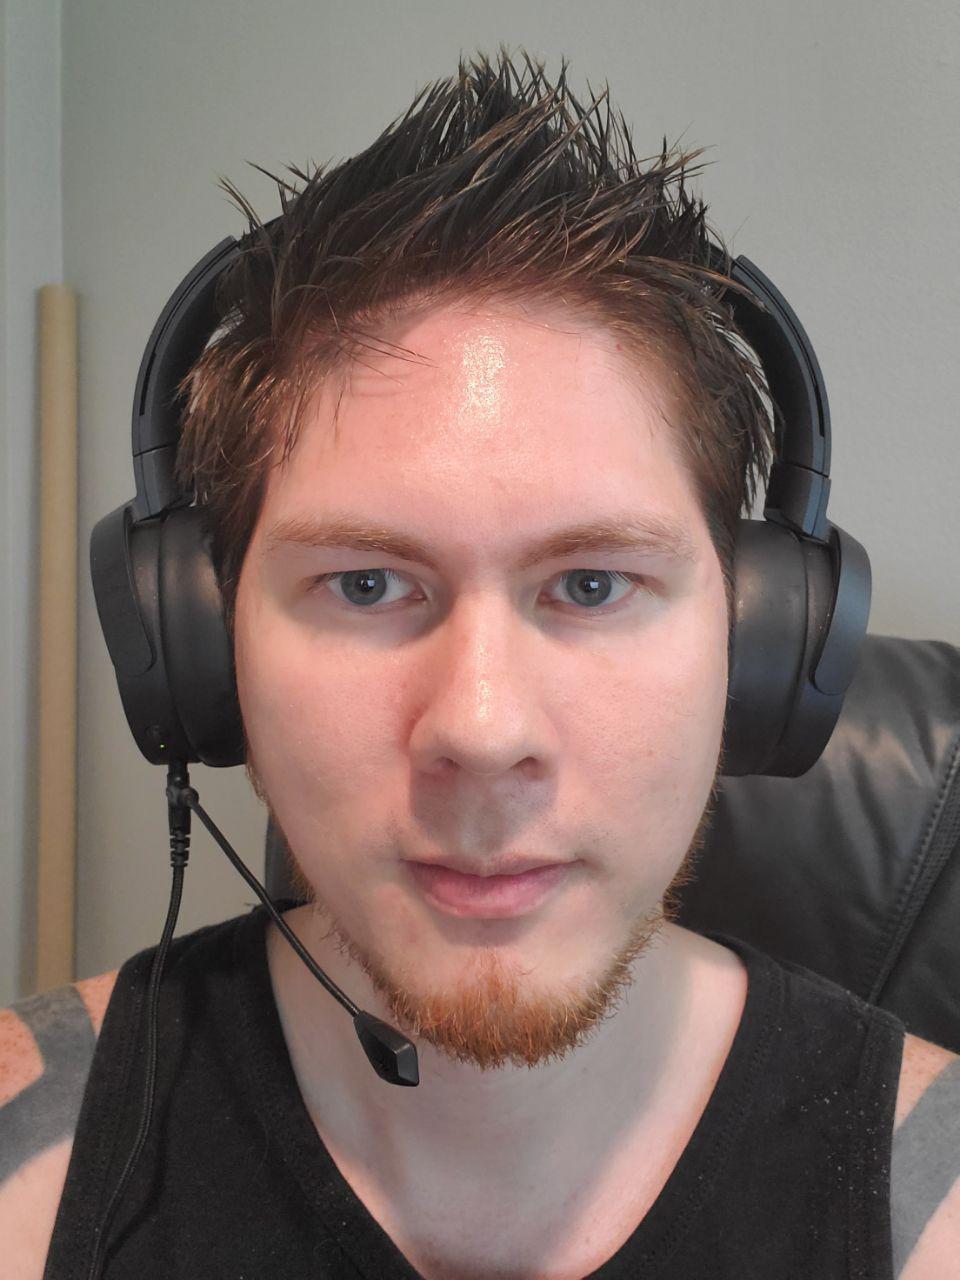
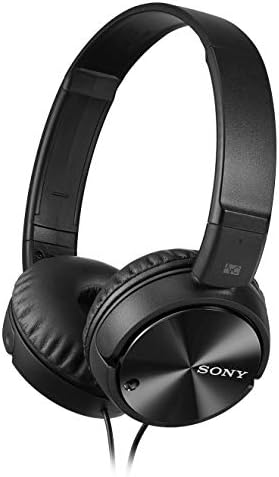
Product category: headphones
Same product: no